Dave's Gourmet

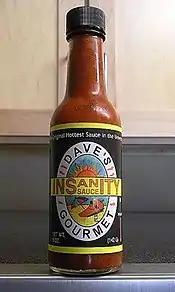
Dave's Gourmet hot sauce

Dave's Gourmet is a company notable for creating and introducing Dave's Insanity Sauce, which formerly held the title of "world's hottest sauce." The sauce is widely distributed through gourmet hot sauce boutiques and online hot-sauce sites.